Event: Nepal Earthquake
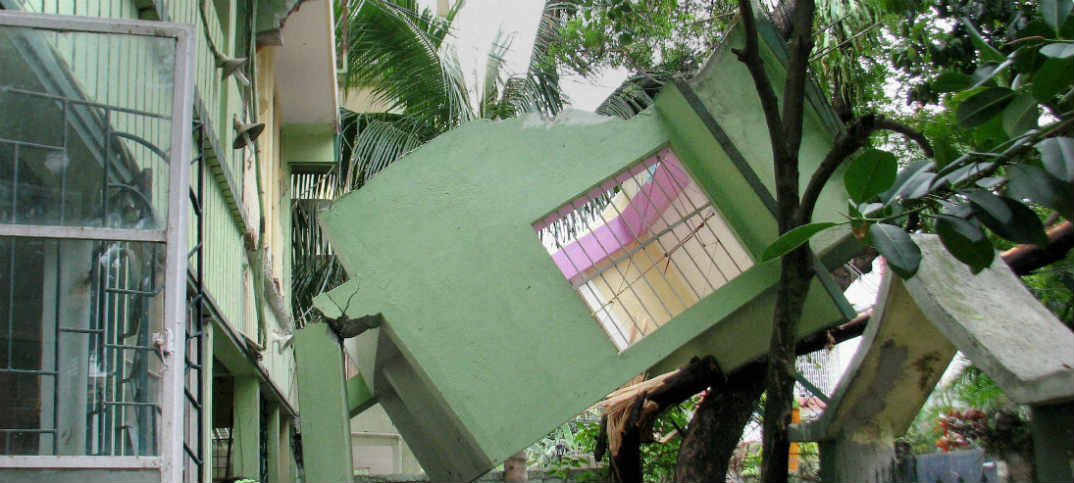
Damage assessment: damage